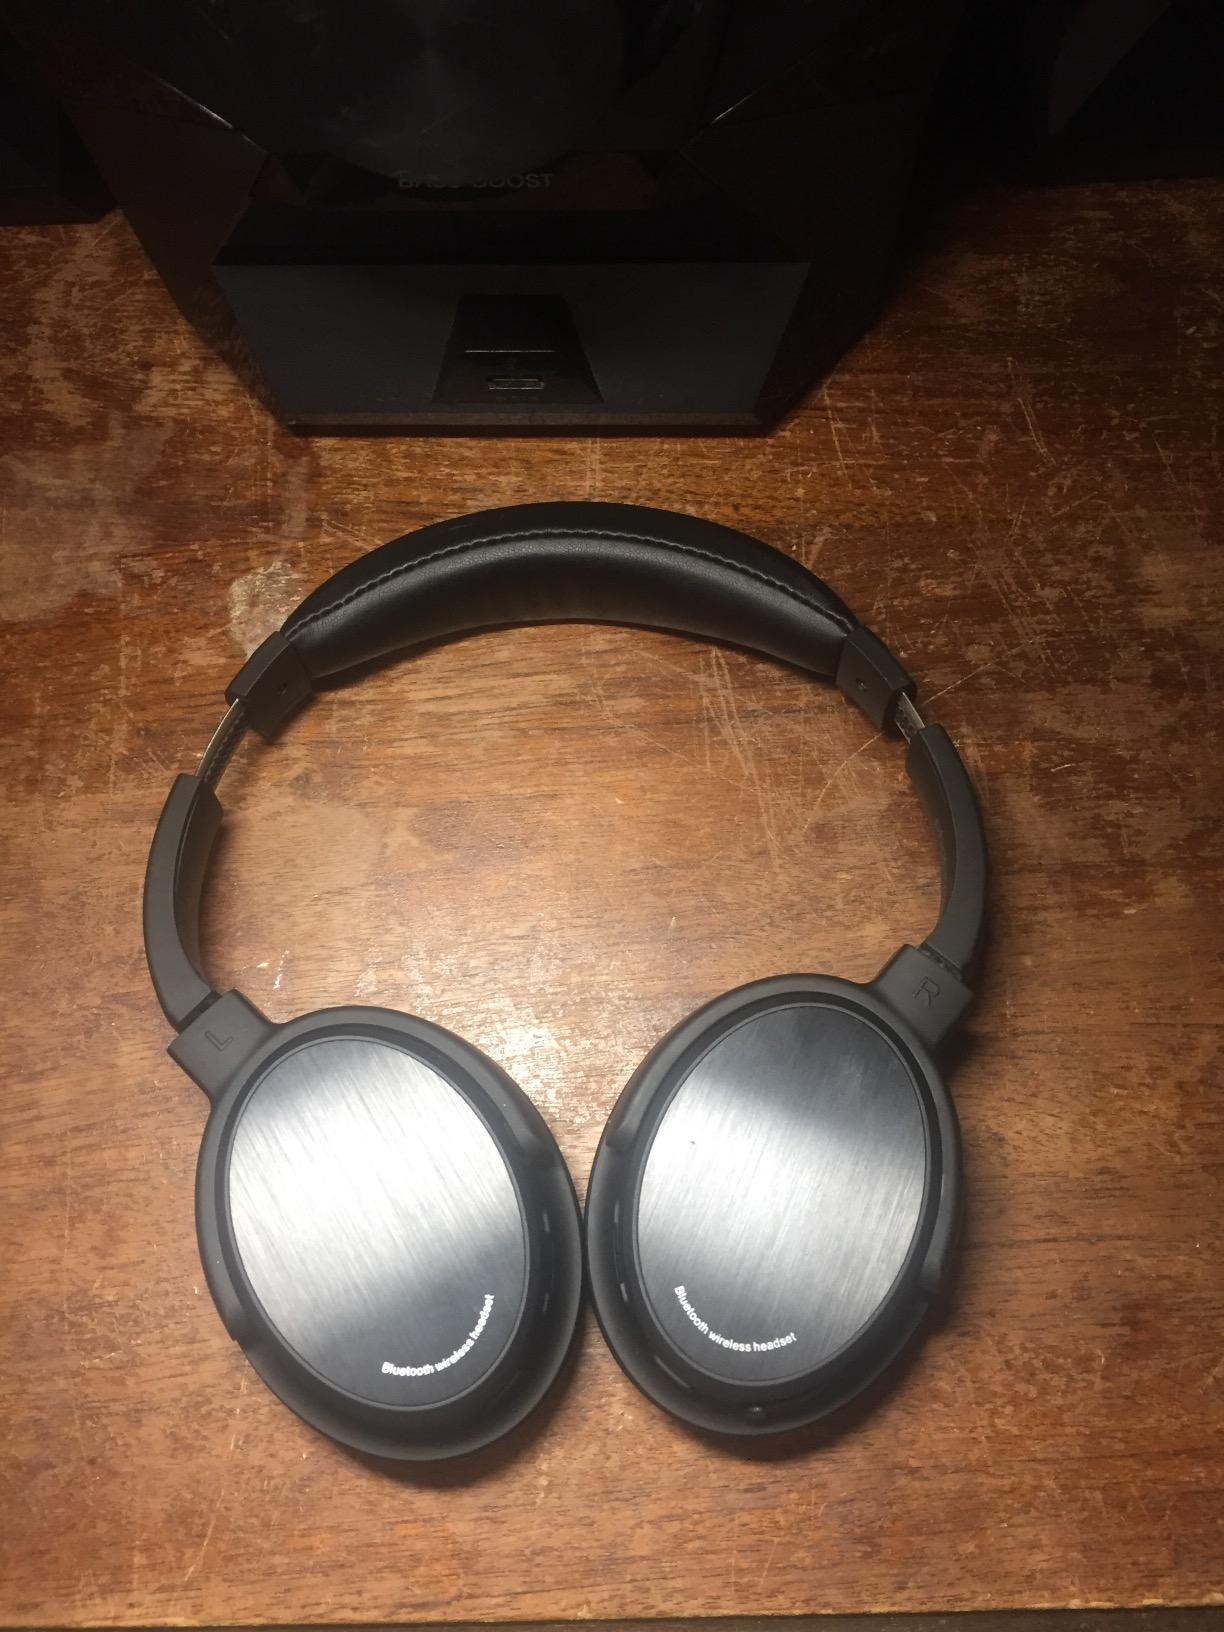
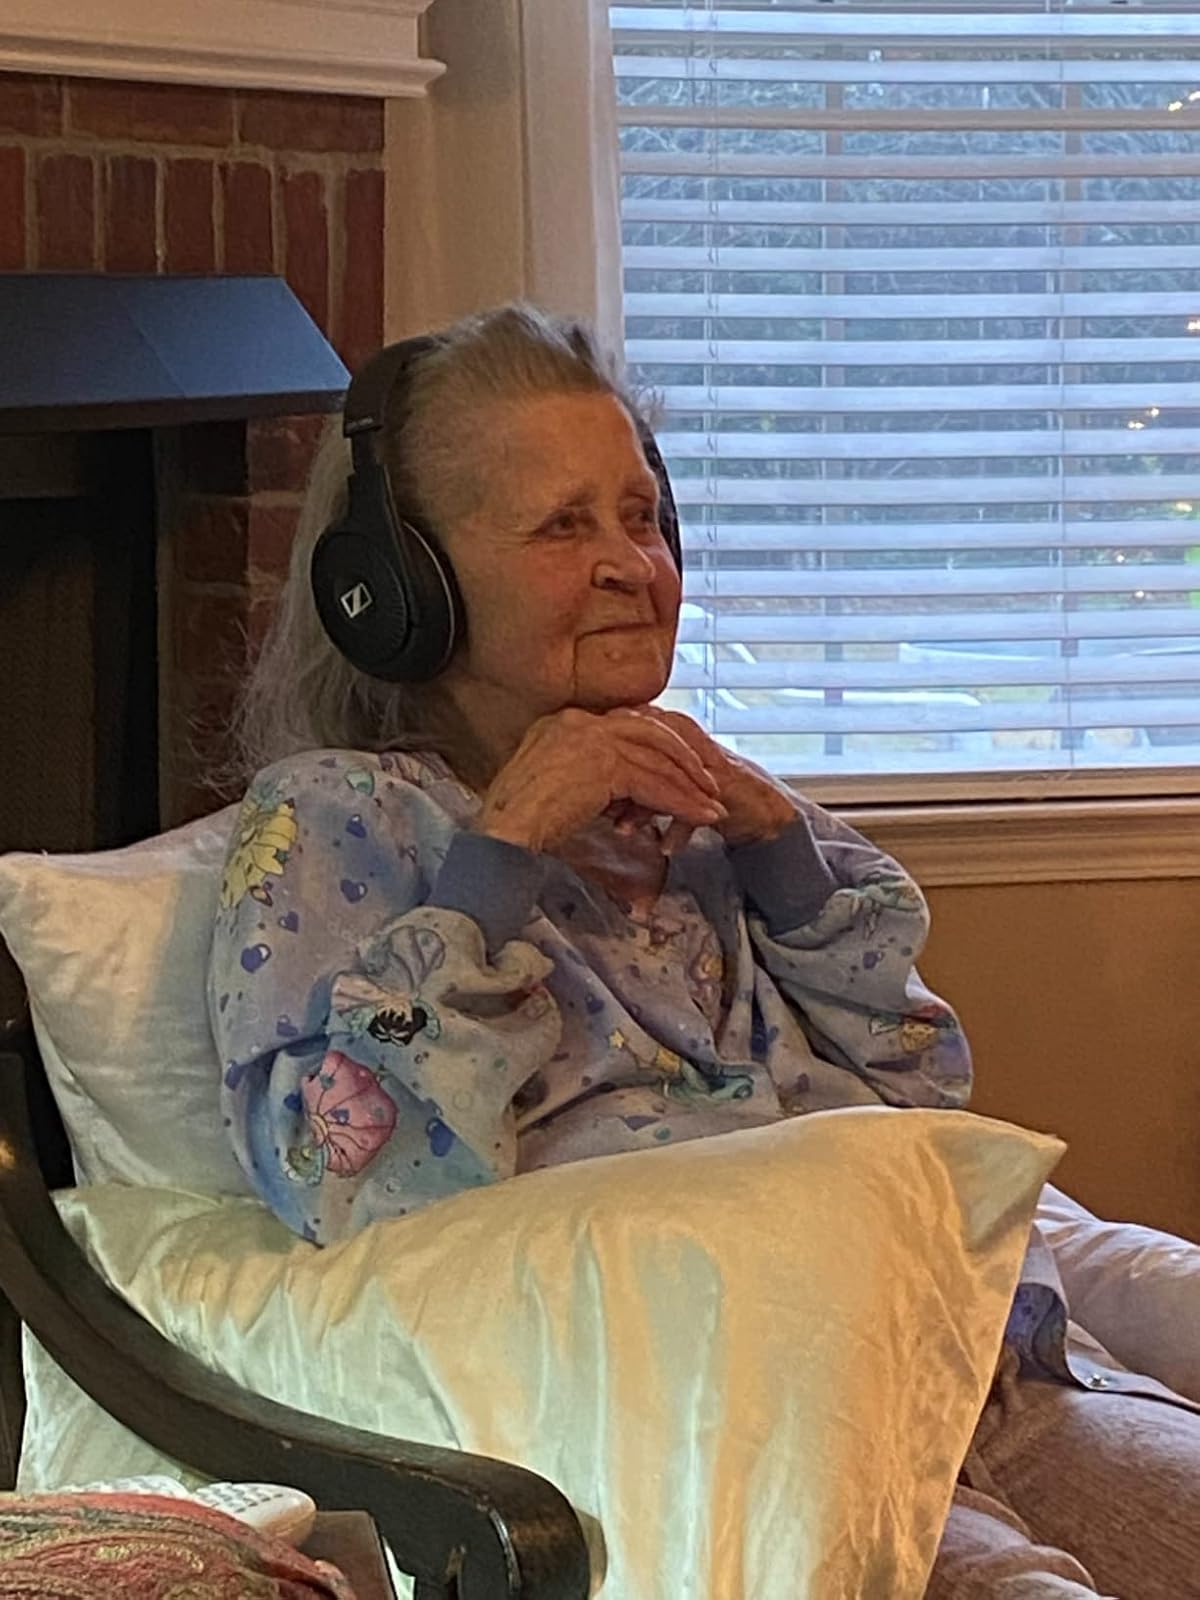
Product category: headphones
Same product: no